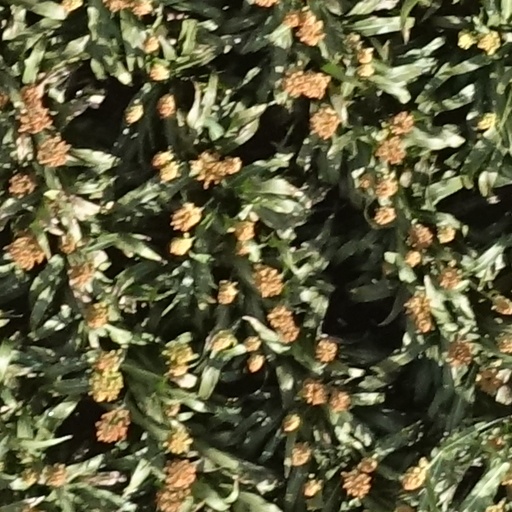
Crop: sorghum